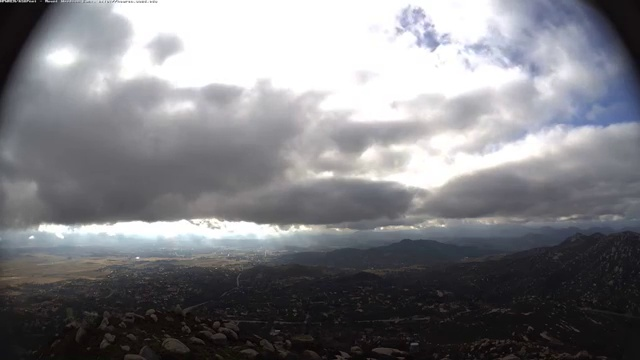
Fire: no
Smoke: no